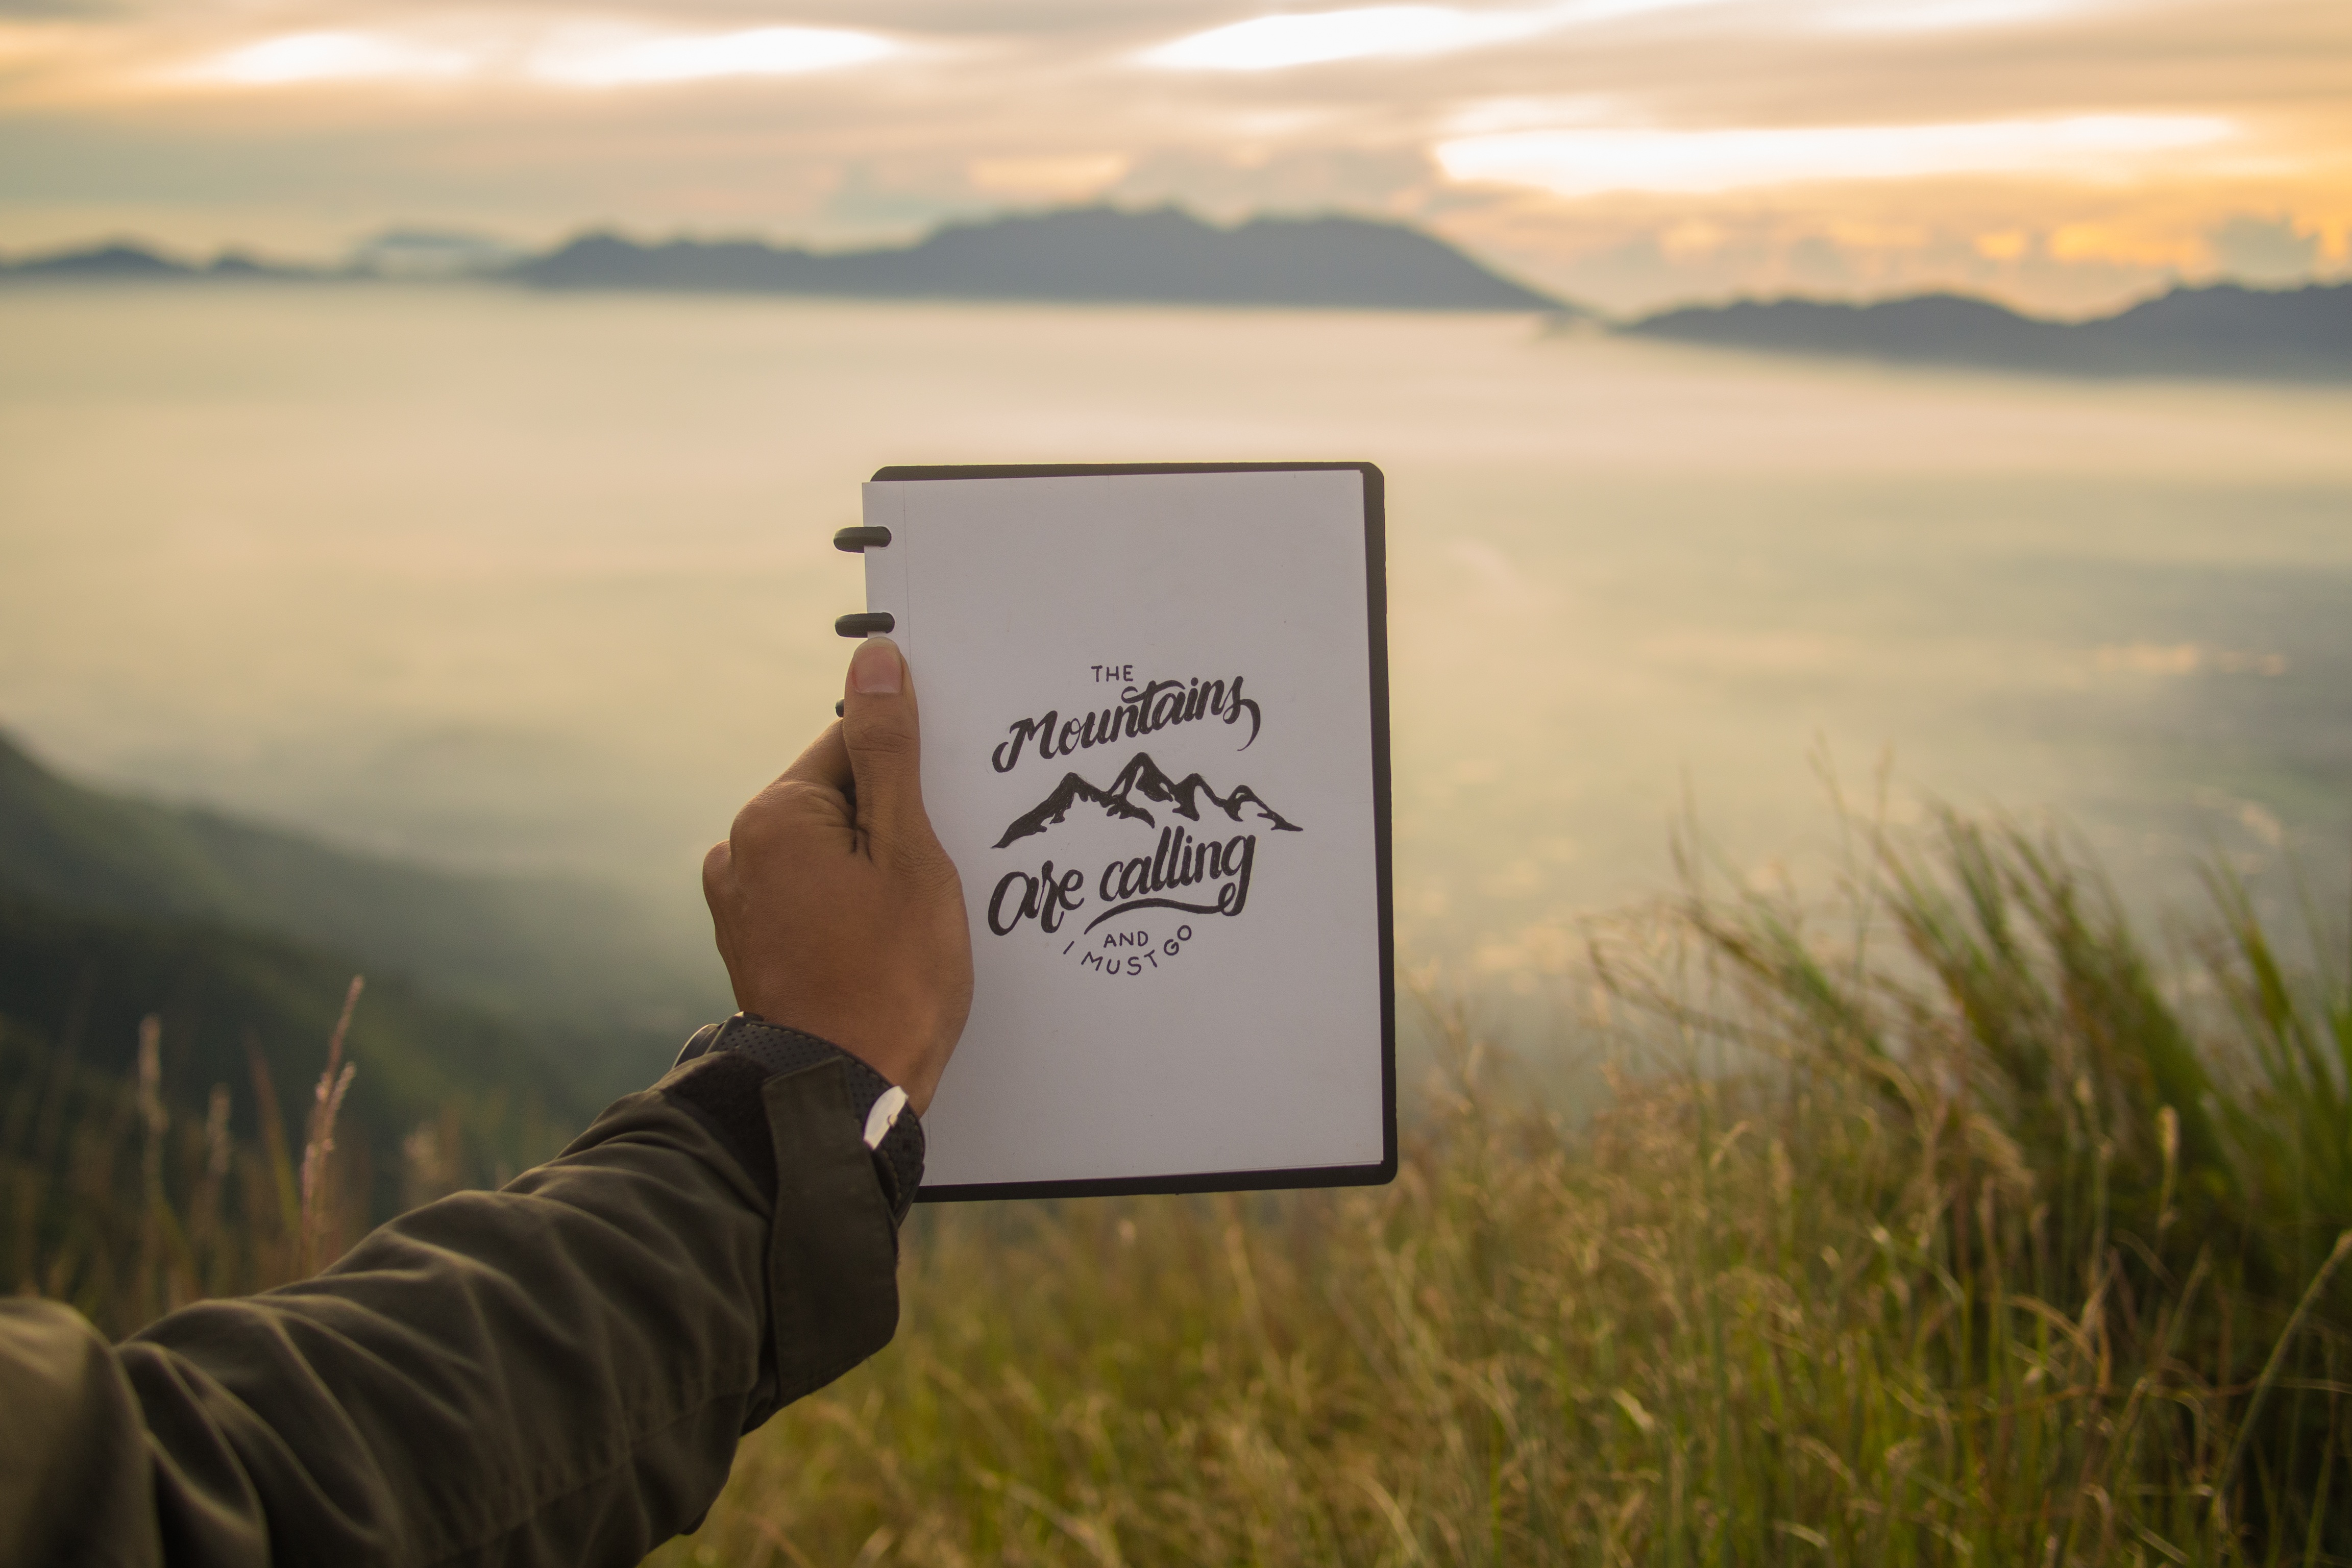
sunlight, morning, photograph, emotion